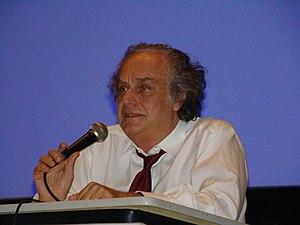
Arnaldo Jabor est un scénariste, réalisateur, producteur, monteur, acteur et compositeur brésilien né le 12 décembre 1940 à Rio de Janeiro.